Cat repeller

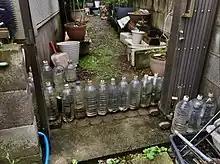
Plastic bottles in front of a house in Tokyo, 2022

In Japan, plastic bottles are often placed outside houses because of the belief that the light from the water will reflect and stop the cats from entering the property to urinate.